Belarus–Ukraine relations

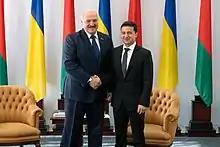
Alexander Lukashenko and Volodymyr Zelenskyy in Zhytomyr on October 4, 2019

Both countries, each historically part of Kievan Rus' (9th to 13th centuries CE), came gradually under the control of the Polish–Lithuanian Commonwealth (1569-1795), and ultimately, of the Russian Empire (1721-1917). The Second Polish Republic ruled parts of each in the period from 1918 to 1939. Prior to the 1991 breakup, both countries formed part of the Soviet Union (founded in 1922) as the Byelorussian SSR (founded in 1920) and Ukrainian SSR (founded in 1919); they both became founding members of the United Nations in their own right in 1945. As Slavic nations, both Belarus and Ukraine share closely related cultures and are predominantly inhabited by the East Slavic ethnic groups of Belarusians and Ukrainians respectively.